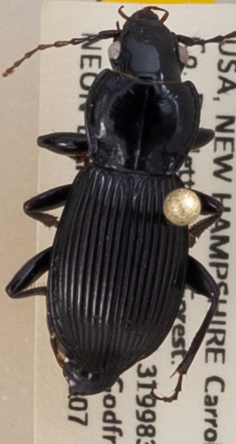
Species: Pterostichus coracinus
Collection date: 2019-08-07
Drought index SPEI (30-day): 0.264
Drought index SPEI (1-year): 1.13
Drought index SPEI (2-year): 0.88